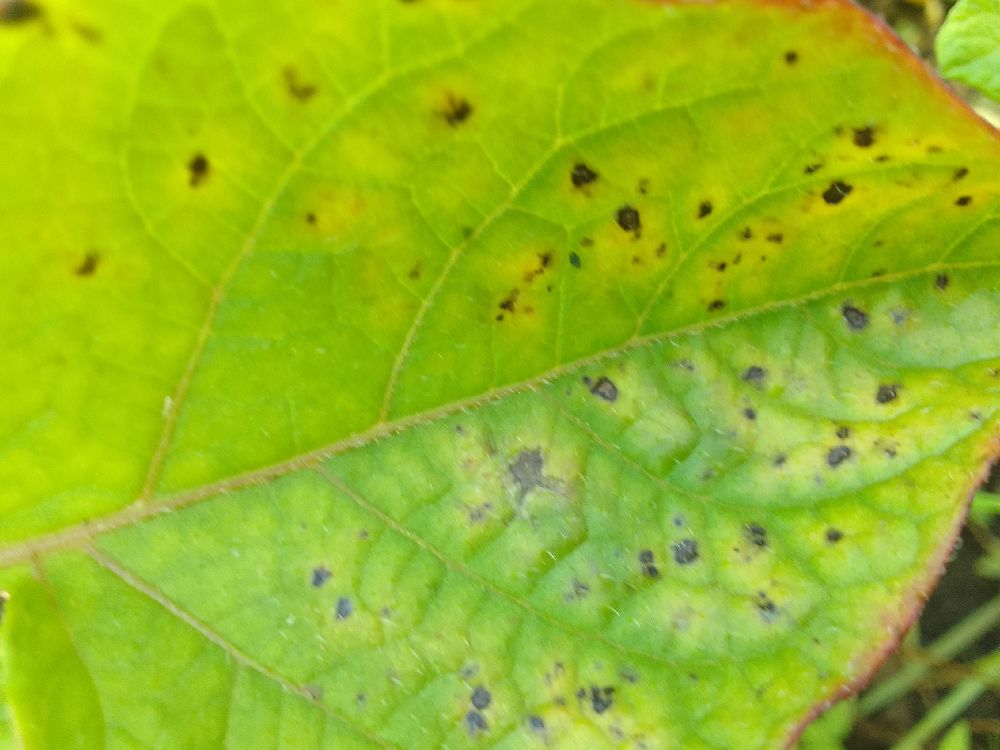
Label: Early blight